Guillaume Coustou the Younger

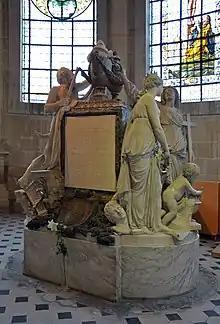
The Tomb of Louis, Dauphin of France & Marie-Josephe of Saxony, in Sens Cathedral. Started by Coustou and finished by Julien.

His most prominent and ambitious official commission was the "Monument to the Dauphin" for the cathedral of Sens. The elaborate iconography of its somewhat overcharged design was worked up by the artist and connoisseur Charles-Nicolas Cochin.